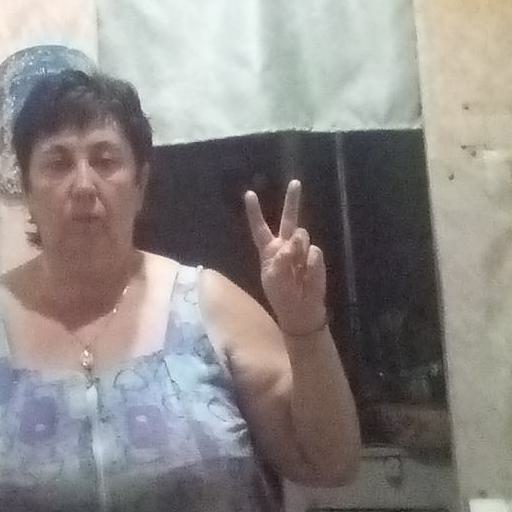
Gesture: peace